BC Mureș

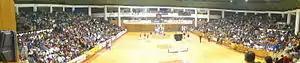
The interior of the home arena of the club

BC Mures in its first season (2004–05) started out in the B Division but quickly moved up to the A Division in only one season where they hold their position to this day. In the 2005–06 season BC Mures Coach Mihai Corui signed their first American player in the club's history Terry Cooper who was playing in the Dutch Basketball PromotieDivisie to strengthen their team. American Gerald Cannon and Canadian Dwayne Burton followed thereafter. The team played a lot better than the first part of the season along with a better crowd attendance with the American players however the team finished 13th. Thus BC Mures were expected to be demoted to the B Division the league decided to extend the number of teams to 14, therefore BC Mures could keep their position in the A Division.